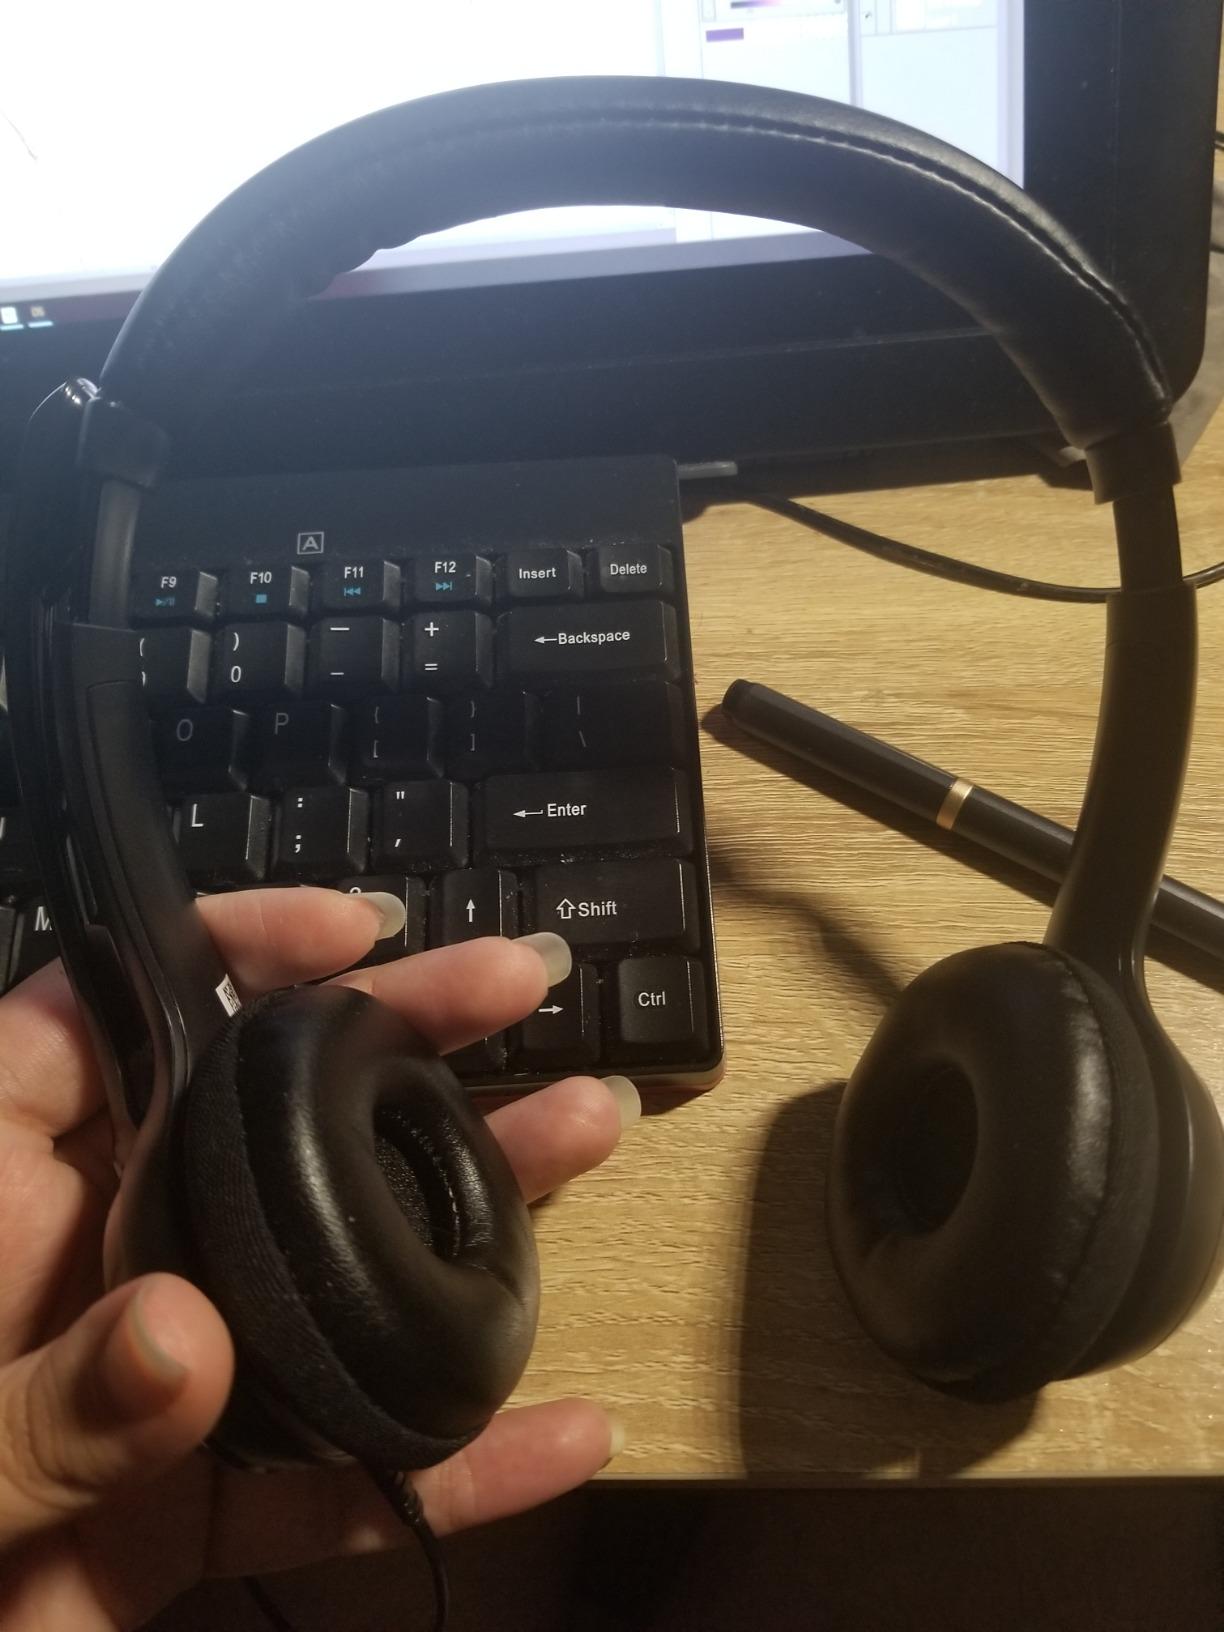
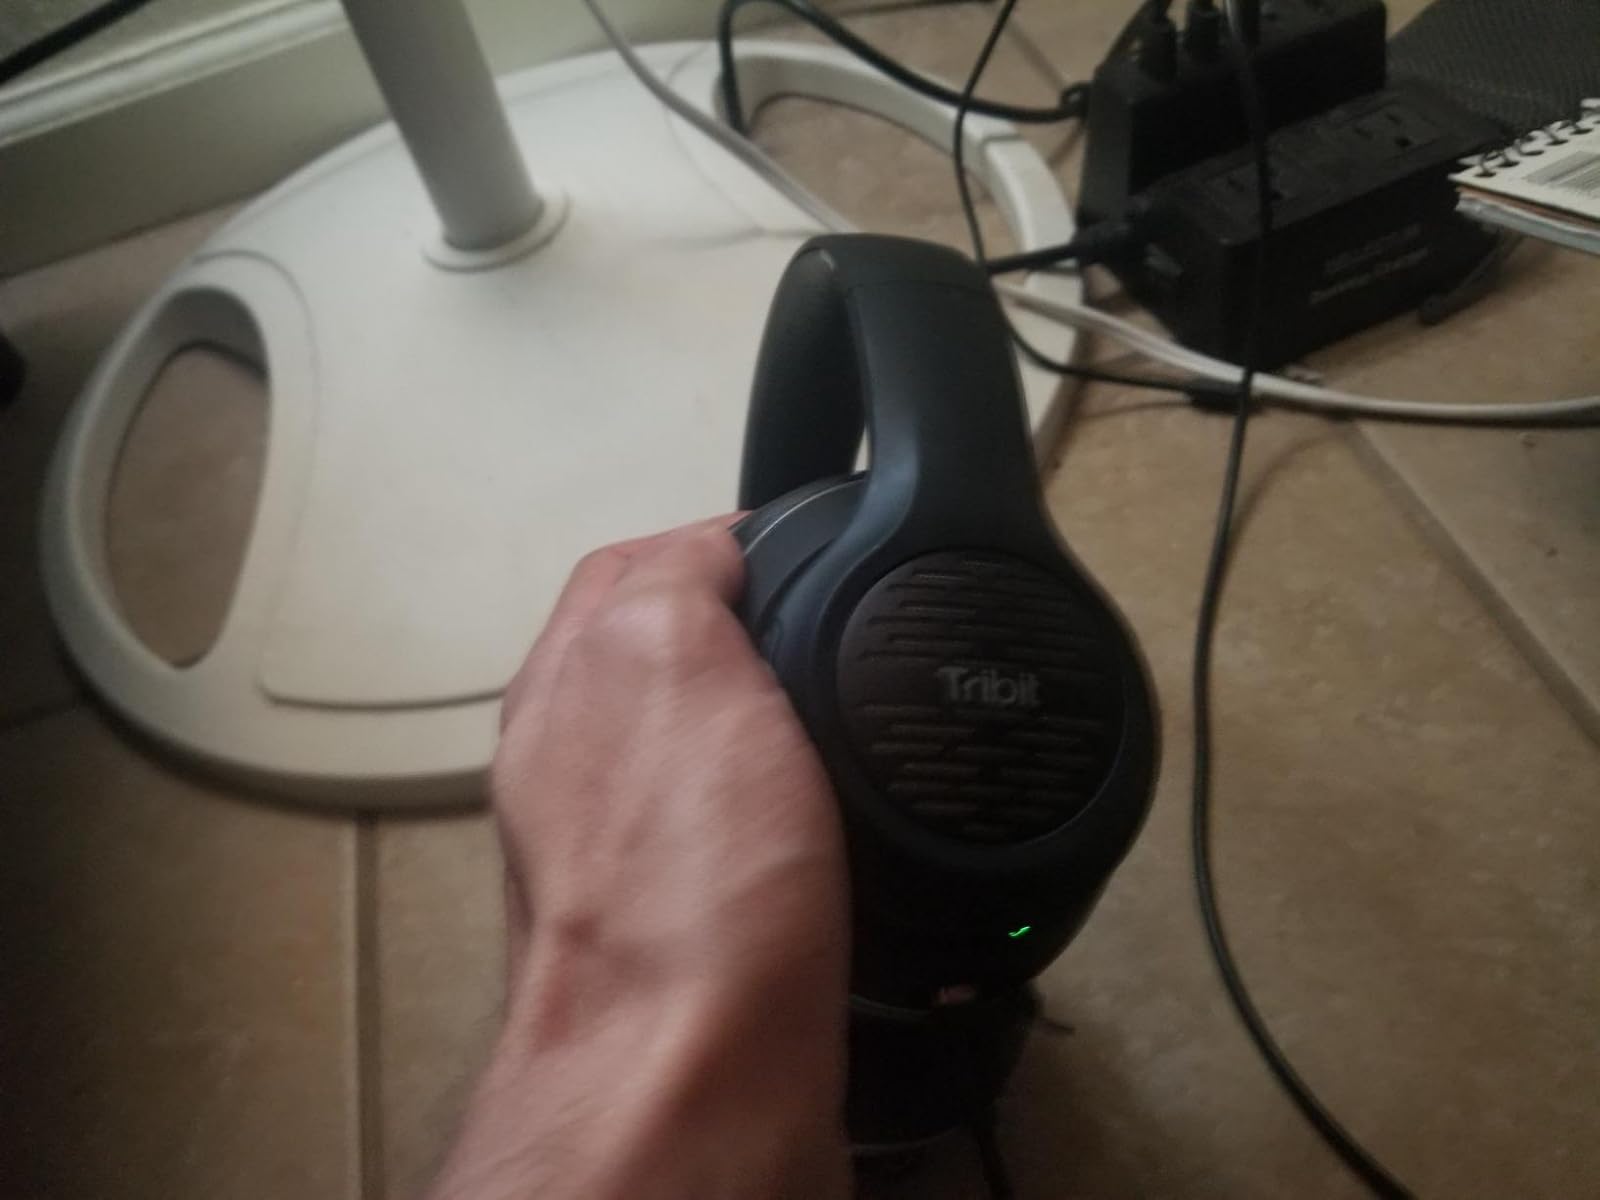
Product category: headphones
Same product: no